Number (sports)

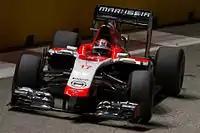
Jules Bianchi's No. 17 has not been re-issued after he died in 2015 from an accident at the 2014 Japanese Grand Prix.

The first group to use numbers on ice hockey uniforms is a matter of some debate. The Pacific Coast Hockey Association is sometimes credited with being the first to use numbered sweaters, but the National Hockey Association, the predecessor of the National Hockey League, is known to have required its players to wear numbered armbands beginning with the 1911–12 season, which may have come before that. The Patrick brothers, who founded the PCHA, put numbers on players' backs so they could sell programs in which the players were listed by their numbers. To start the 1977–78 season, the NHL placed into effect a rule that also required sweaters to display the names of the players wearing them, but Toronto Maple Leafs owner Harold Ballard initially refused to abide by it, fearing that he would not be able to sell programs at his team's games. The NHL responded by threatening to levy a fine on the team in February 1978, so Ballard, in malicious compliance, started having names put on the jerseys but made them the same color as the background they were on, which for the team's road jerseys was blue. The league threatened further sanctions, and despite playing more than one game with their "unreadable" sweaters, Ballard's Maple Leafs finally complied in earnest by making the blue jerseys' letters white.